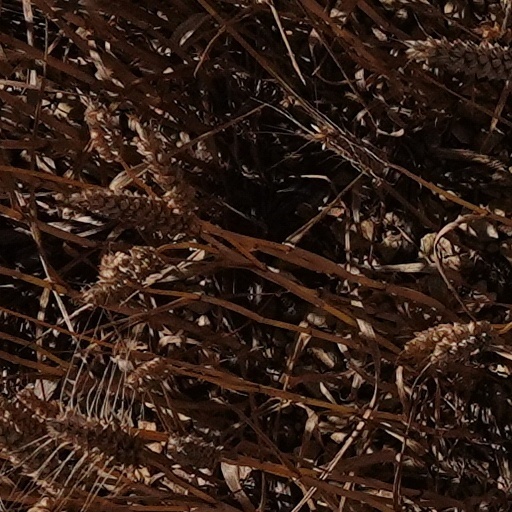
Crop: wheat